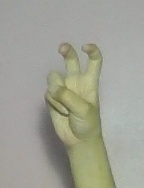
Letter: toot